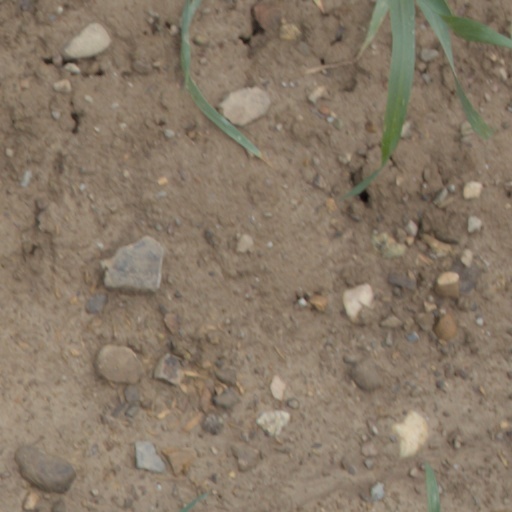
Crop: wheat